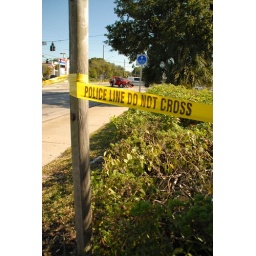
Red truck in back ground at accident. This accident happend about one block from our house.